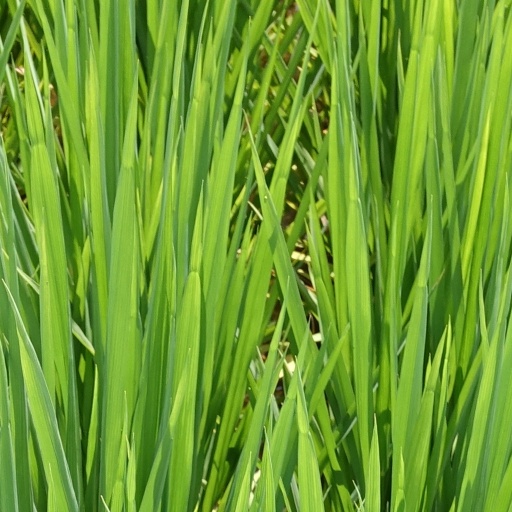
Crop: rice